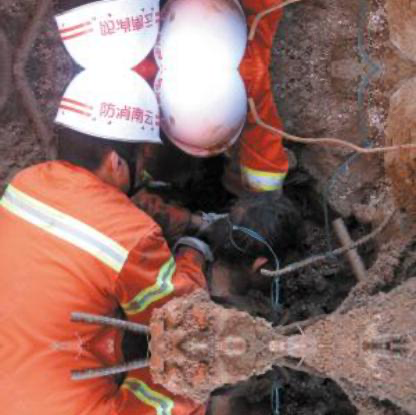
Objects in the image:
label: helmet
label: helmet
label: helmet
label: helmet